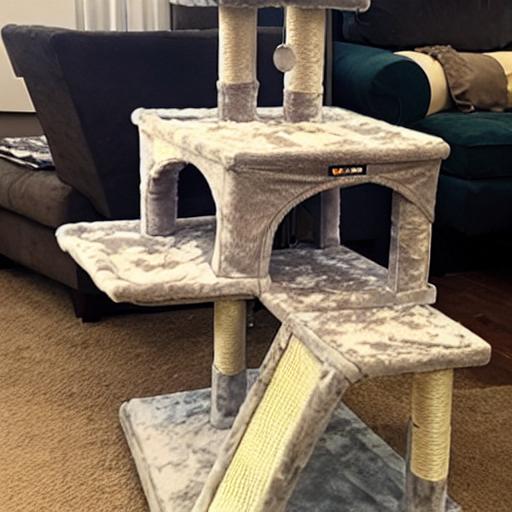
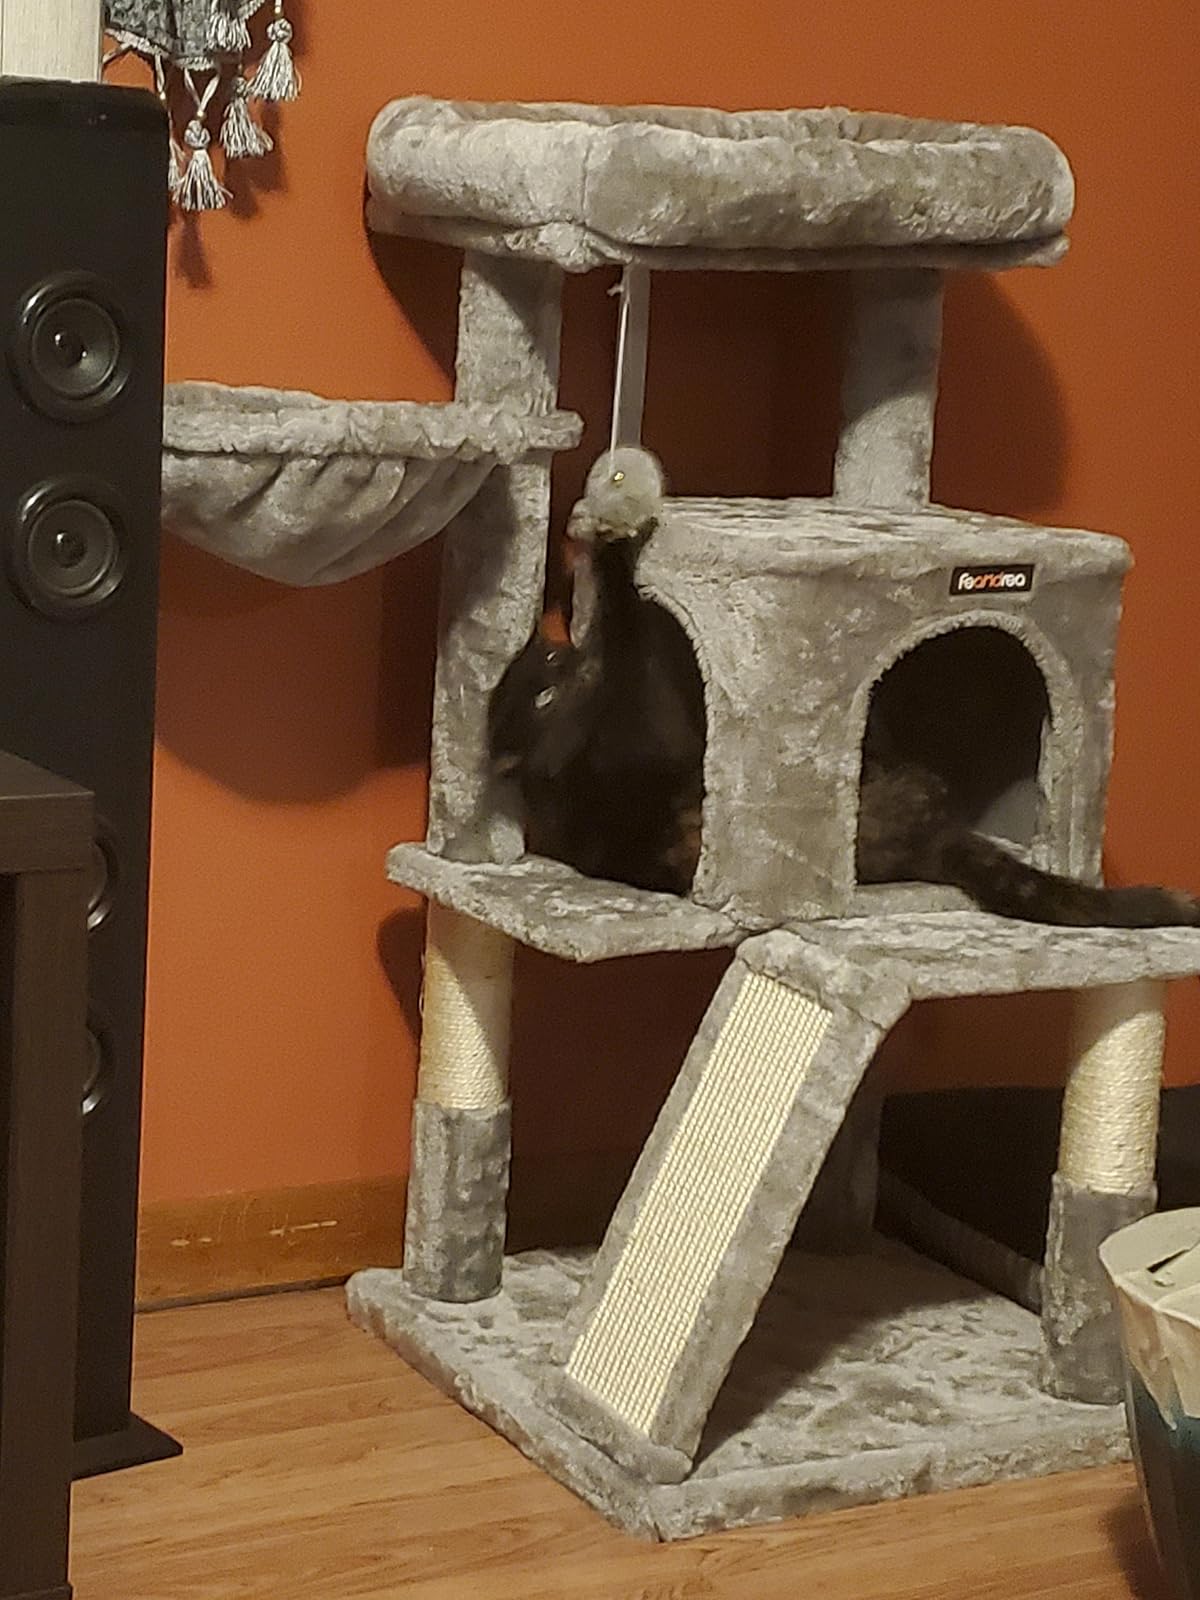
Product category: items_cat tree
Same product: no